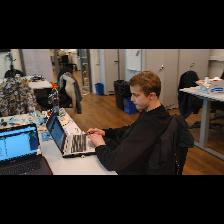
Label: Human